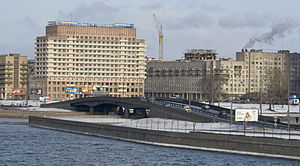
Okhta
Okhta i Sankt Petersborg.
Okhta er en å i Leningrad oblast og den østlige del af Sankt Petersborg i Rusland og en af bifloderne til Neva fra højre. Floden er 99 km lang og har et afvandingsareal på 768km². Afvandingsområdet for Okhta omfatter den sydlige del af Karelske næs. Byen Vsevolozhsk og de bymæssige bebyggelser Toksovo og Kuzmolovskij er beliggende i dette afvandingsområde. Store søer i afvandingsområdet for Okhta er Kavgolovskoje sø og Khepoyarvi sø.